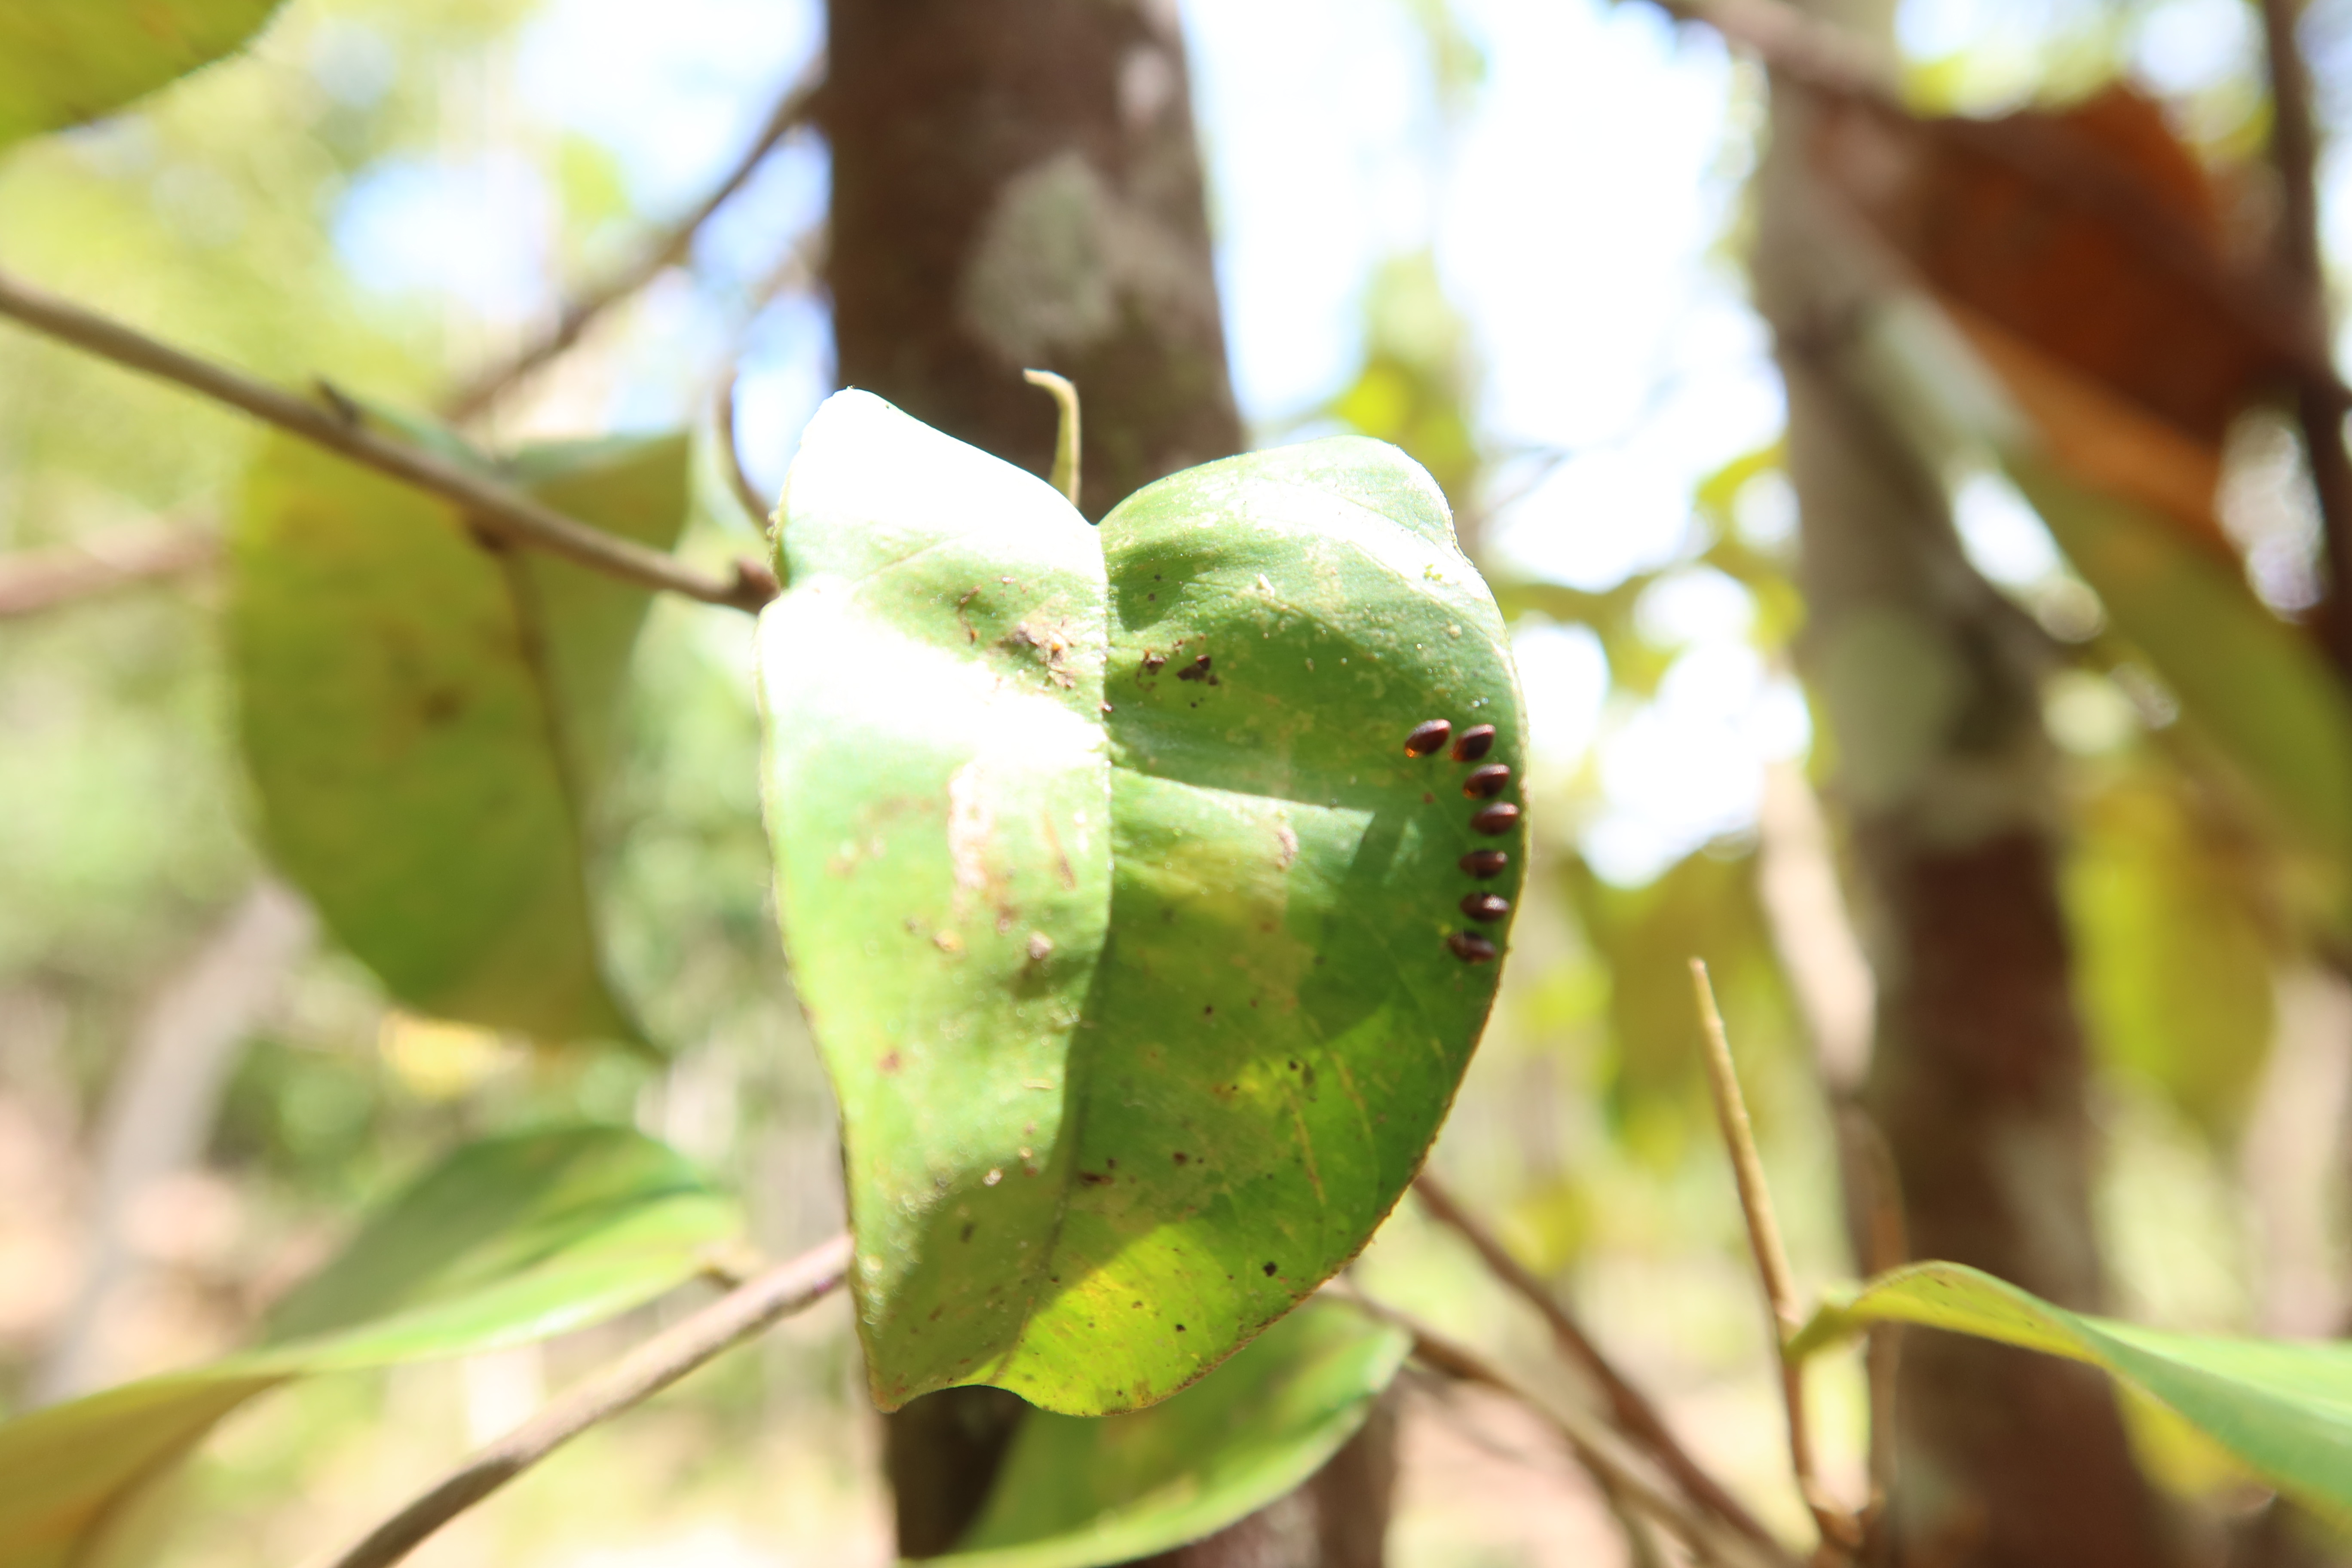
Label: Mosaic Viruses